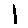
Label: 1